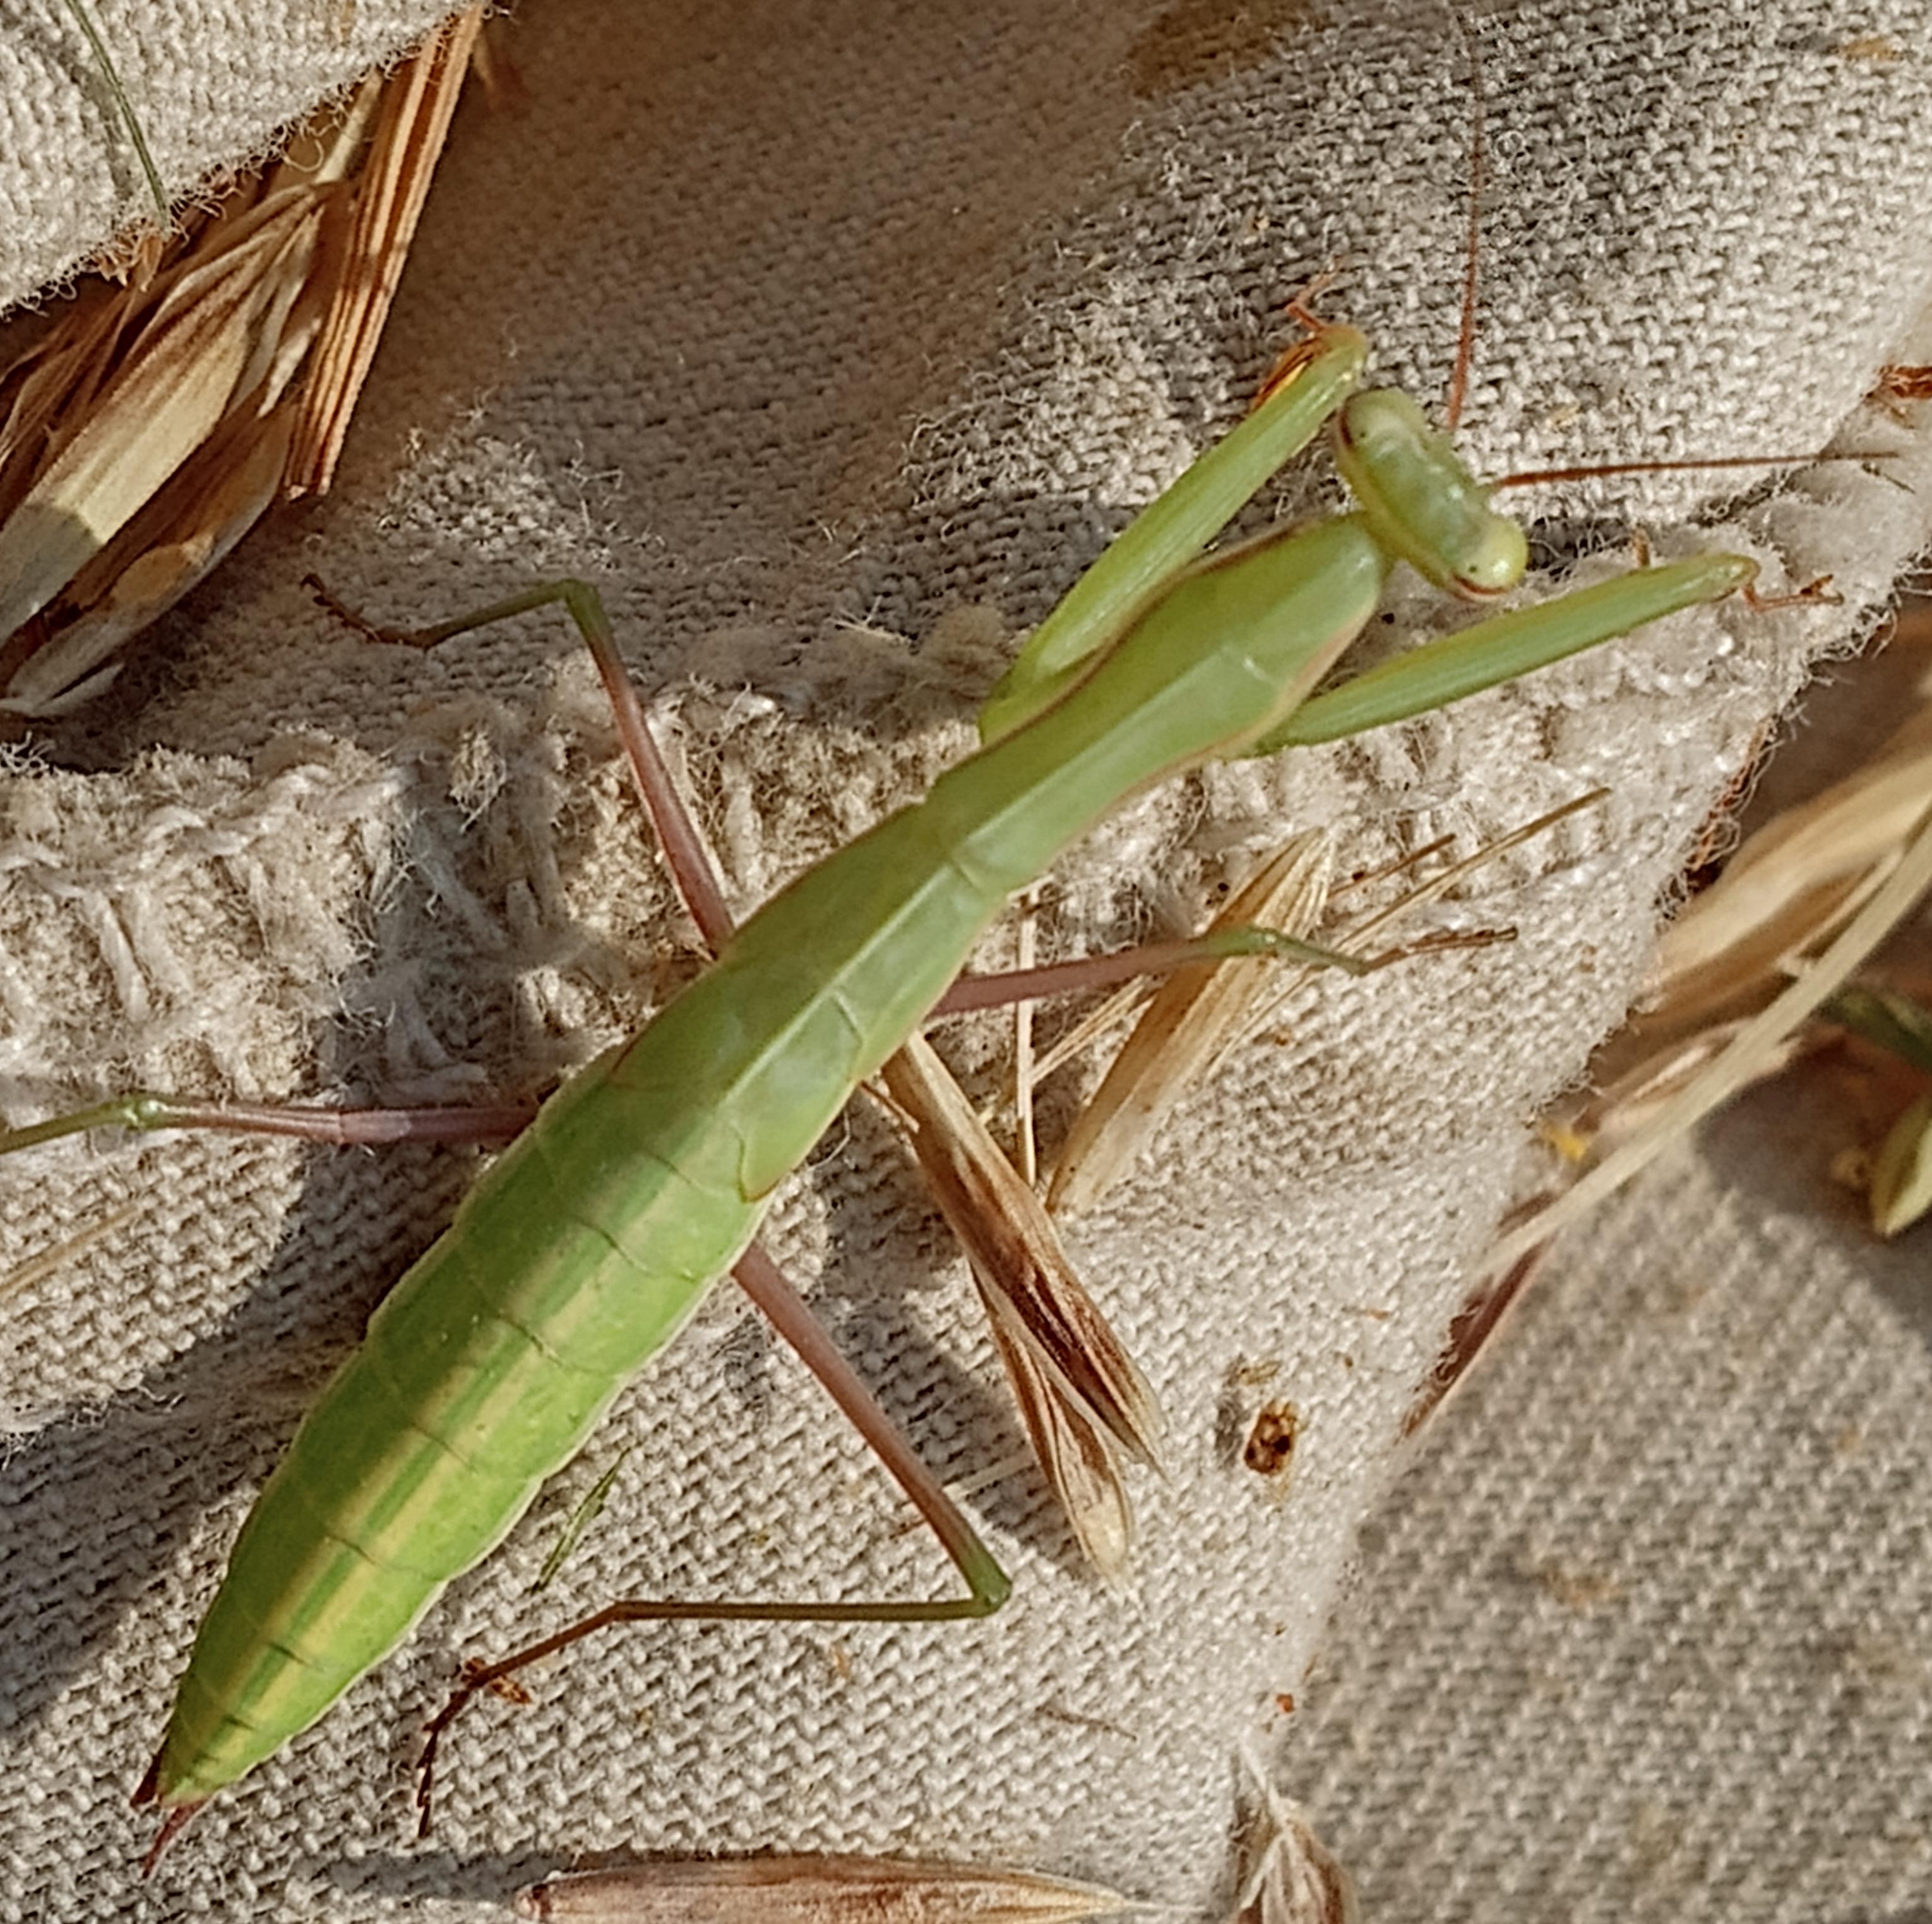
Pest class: predators